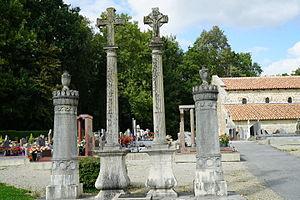
Chapelle Saint-Aubin de Moëslains This building is indexed in the Base Mérimée, a database of architectural heritage maintained by the French Ministry of Culture,
La chapelle castrale de Moëslains est une église romane du XIIᵉ siècle, située dans le département de la Haute-Marne, en France.